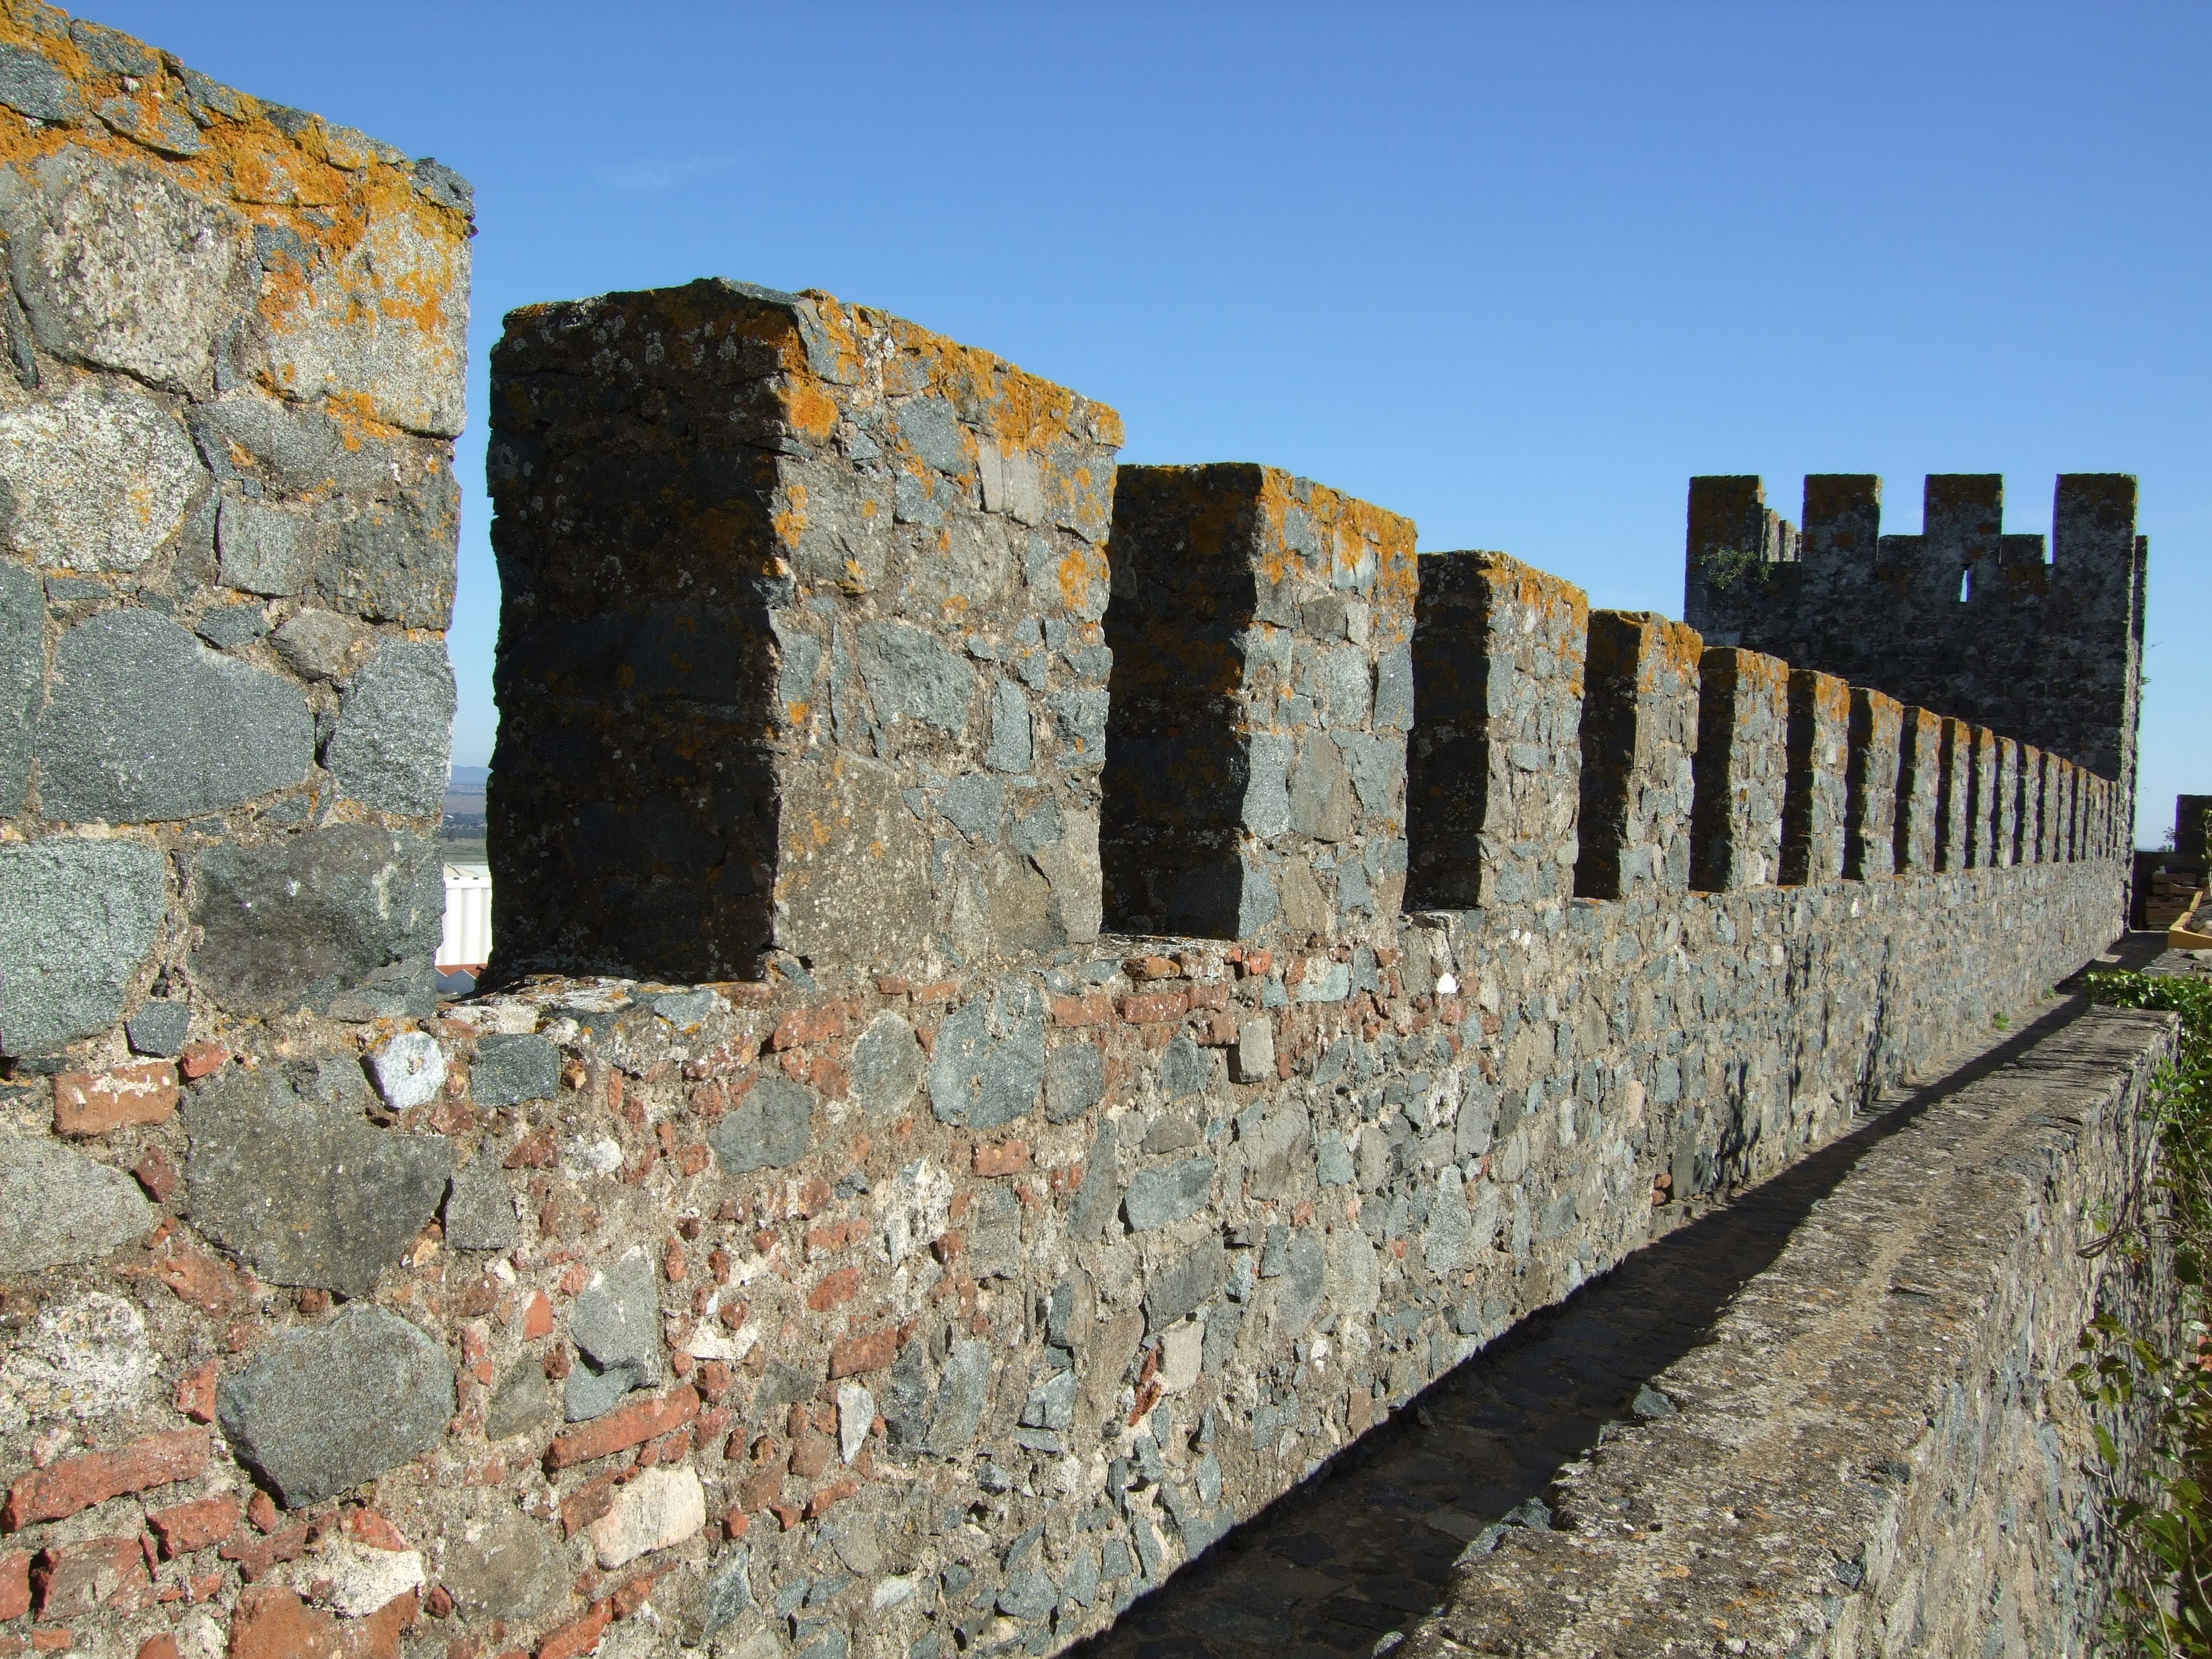
rock, building, wall, castle, stone wall, fortification, brick, ruins, portugal, castle wall, archaeological site, ancient history, beja